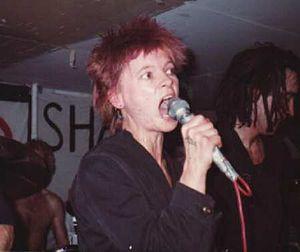
Crass est un groupe et collectif d'artistes anarcho-punk britannique, originaire de Dial House, une maison communautaire près d'Epping dans l'Essex, en Angleterre.